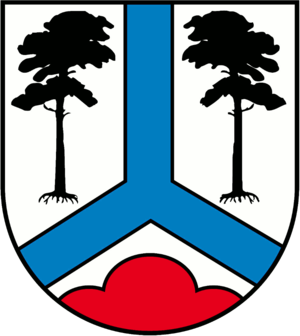
Milower Land est une commune allemande de l'arrondissement du Pays de la Havel, Land de Brandebourg.